Muscle cuirass

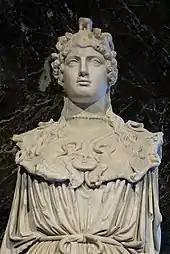
Gorgoneion on an Athena Parthenos

Hellenistic rulers added divine emblems, such as thunderbolts, to the pteruges.